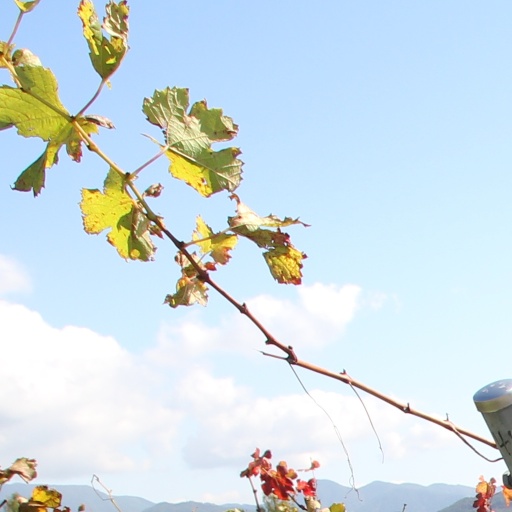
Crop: grape